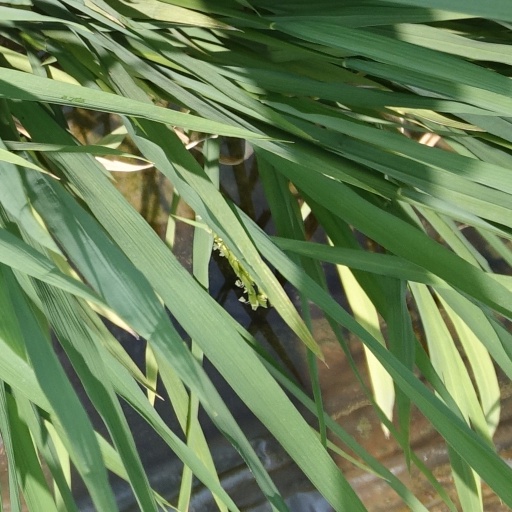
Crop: rice